Hubert Bath

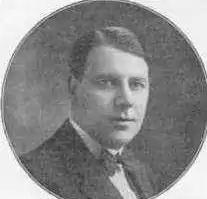
Hubert Bath

Hubert Charles Bath (6 November 188324 April 1945) was an English film composer, music director, and conductor. His credits include the music to the Oscar-winning documentary "Wings Over Everest" (1934), as well as to the films "Tudor Rose" (1936), "A Yank at Oxford" (1938) and "Love Story" (1944). His composition "Out of the Blue" has been used as the theme music of BBC Radio's "Sports Report" since the programme started in 1948.